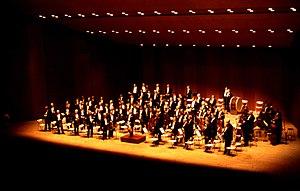
Václav Neumann, né le 29 septembre 1920 à Prague et mort le 2 septembre 1995 à Vienne, est un chef d'orchestre, violoniste et altiste tchèque.